Ululation

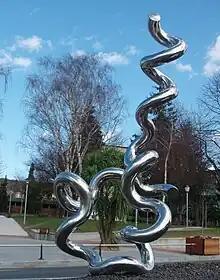
A curling metal tube.

Ululation is rooted in the culture of North Africa, Northern parts of West Africa and Eastern Africa as well as Southern Africa and is widely practiced in Tanzania, Kenya, Angola, Democratic Republic of the Congo, Botswana, Lesotho, Malawi, Mozambique, Namibia, South Africa, Eswatini, Ethiopia-Eritrea, Somalia, Uganda, Zambia, and Zimbabwe. It is used by women to give praises at weddings and all other celebrations. It is a general sound of good cheer and celebration, when good news has been delivered in a place of gathering, even in church. It is also an integral part of most African weddings where women gather around the bride and groom, dancing and ululating exuberantly. During graduation ceremonies ululation shows pride and joy in scholastic achievement. The women ululating usually stand and make their way to the front to dance and ululate around the graduate.